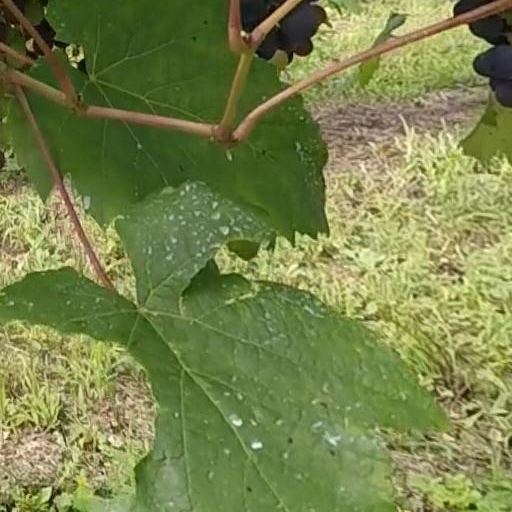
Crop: grape